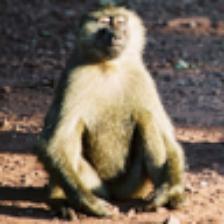
Label: NonHuman